Answer in natural language. Considering the relative positions, where is white minimalist bed (highlighted by a blue box) with respect to brown wooden dresser with three drawers (highlighted by a green box)? Choose between the following options: left or right
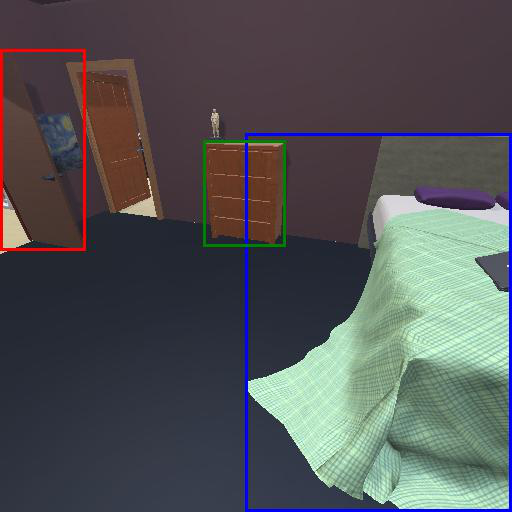
<answer>right</answer>